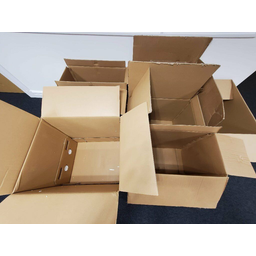
Label: cardboard